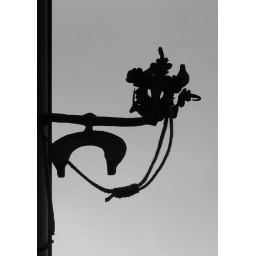
A Henchman's rope under a guild sign at an old building in Prague's historic center.